RGP-40

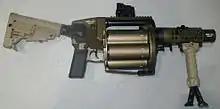
2010 version of RGP-40 (production model differs)

The RGP-40 (Ręczny Granatnik Powtarzalny 40 mm - 40 mm handheld repeating grenade launcher) is a Polish six-shot revolver-type 40 mm grenade launcher designed by WAT and OBR SM Tarnów and produced by ZM Tarnów. Its design is heavily influenced by the M32 MGL.